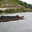
Label: ship